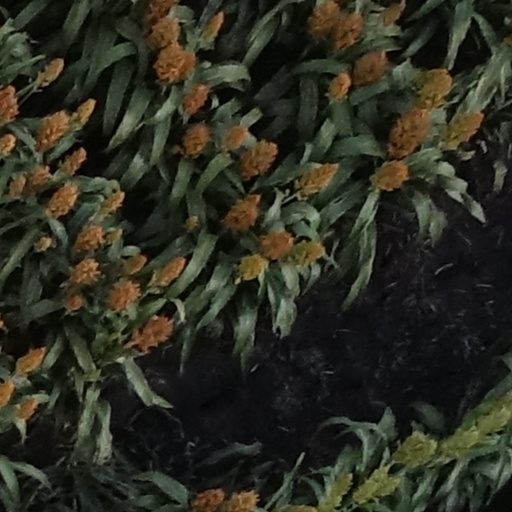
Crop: sorghum